Solar sail

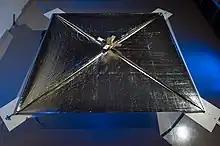
A photo of the experimental solar sail, NanoSail-D.

On 21 May 2010, Japan Aerospace Exploration Agency (JAXA) launched the world's first interplanetary solar sail spacecraft "IKAROS" (Interplanetary Kite-craft Accelerated by Radiation Of the Sun) to Venus. Using a new solar-photon propulsion method, it was the first true solar sail spacecraft fully propelled by sunlight, and was the first spacecraft to succeed in solar sail flight.